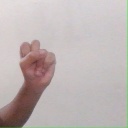
अक्षर: स